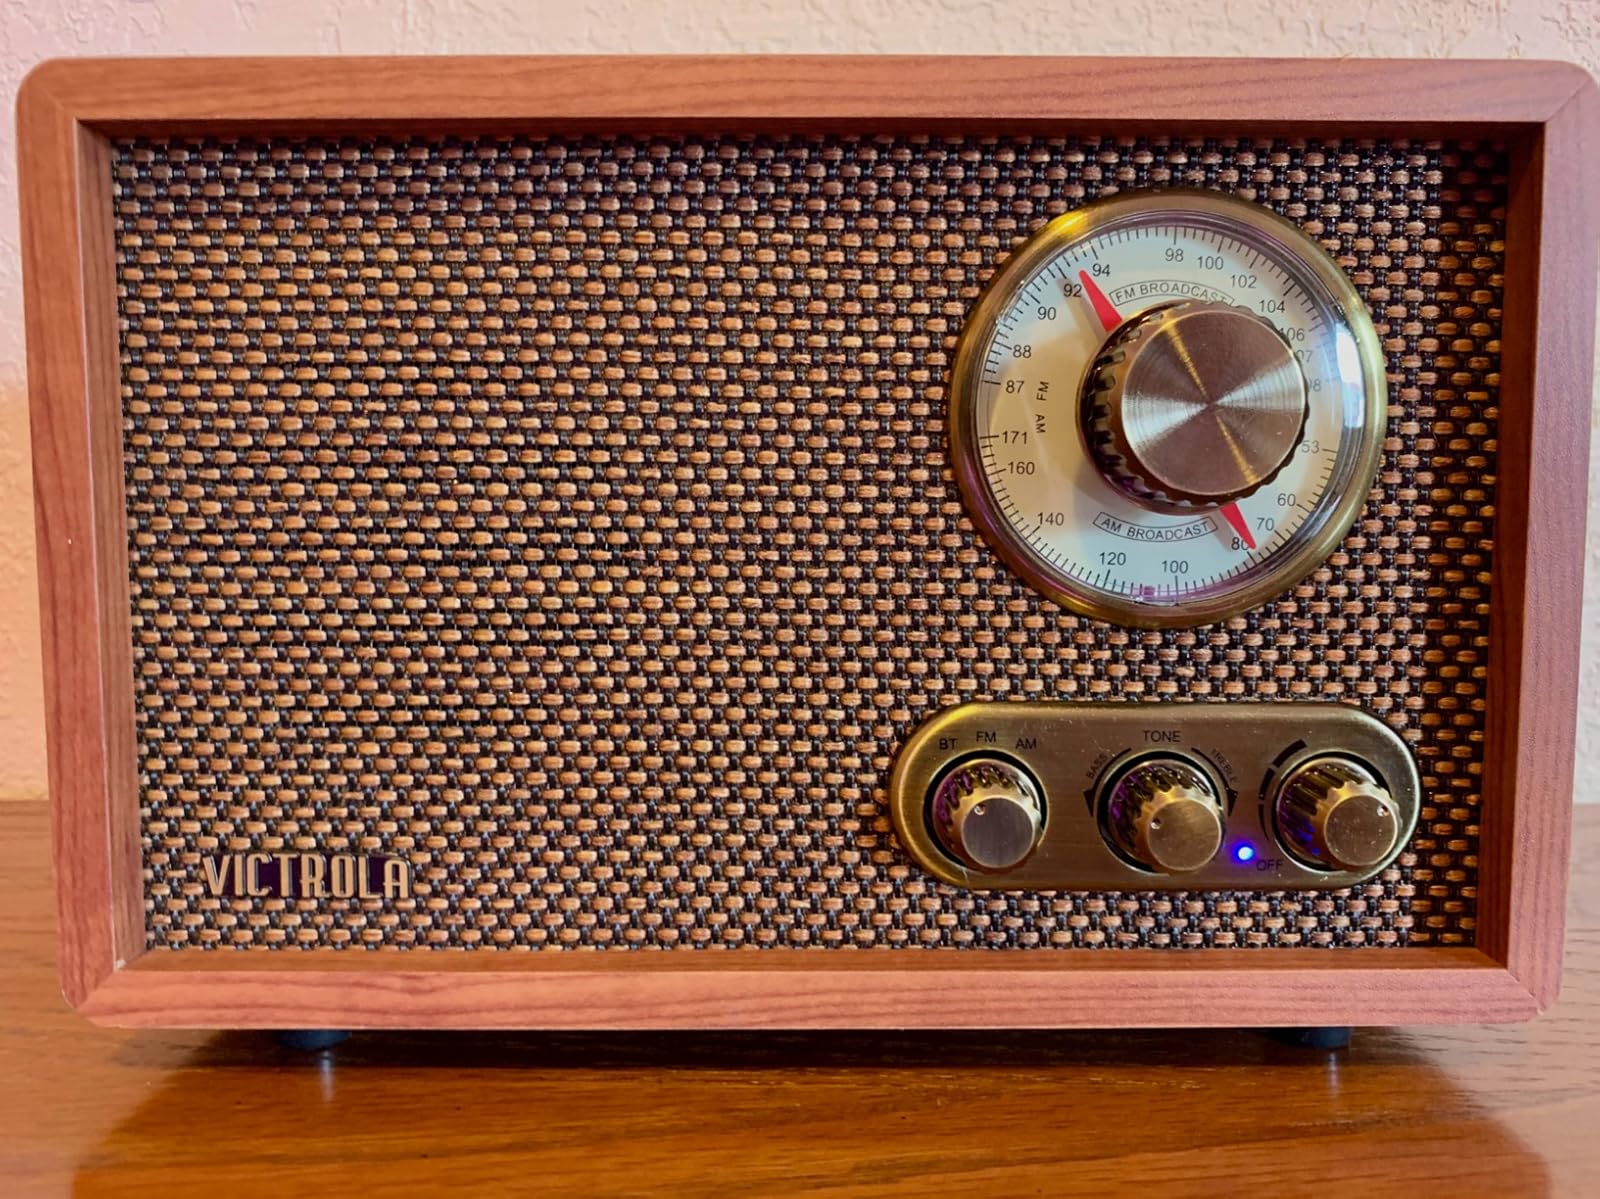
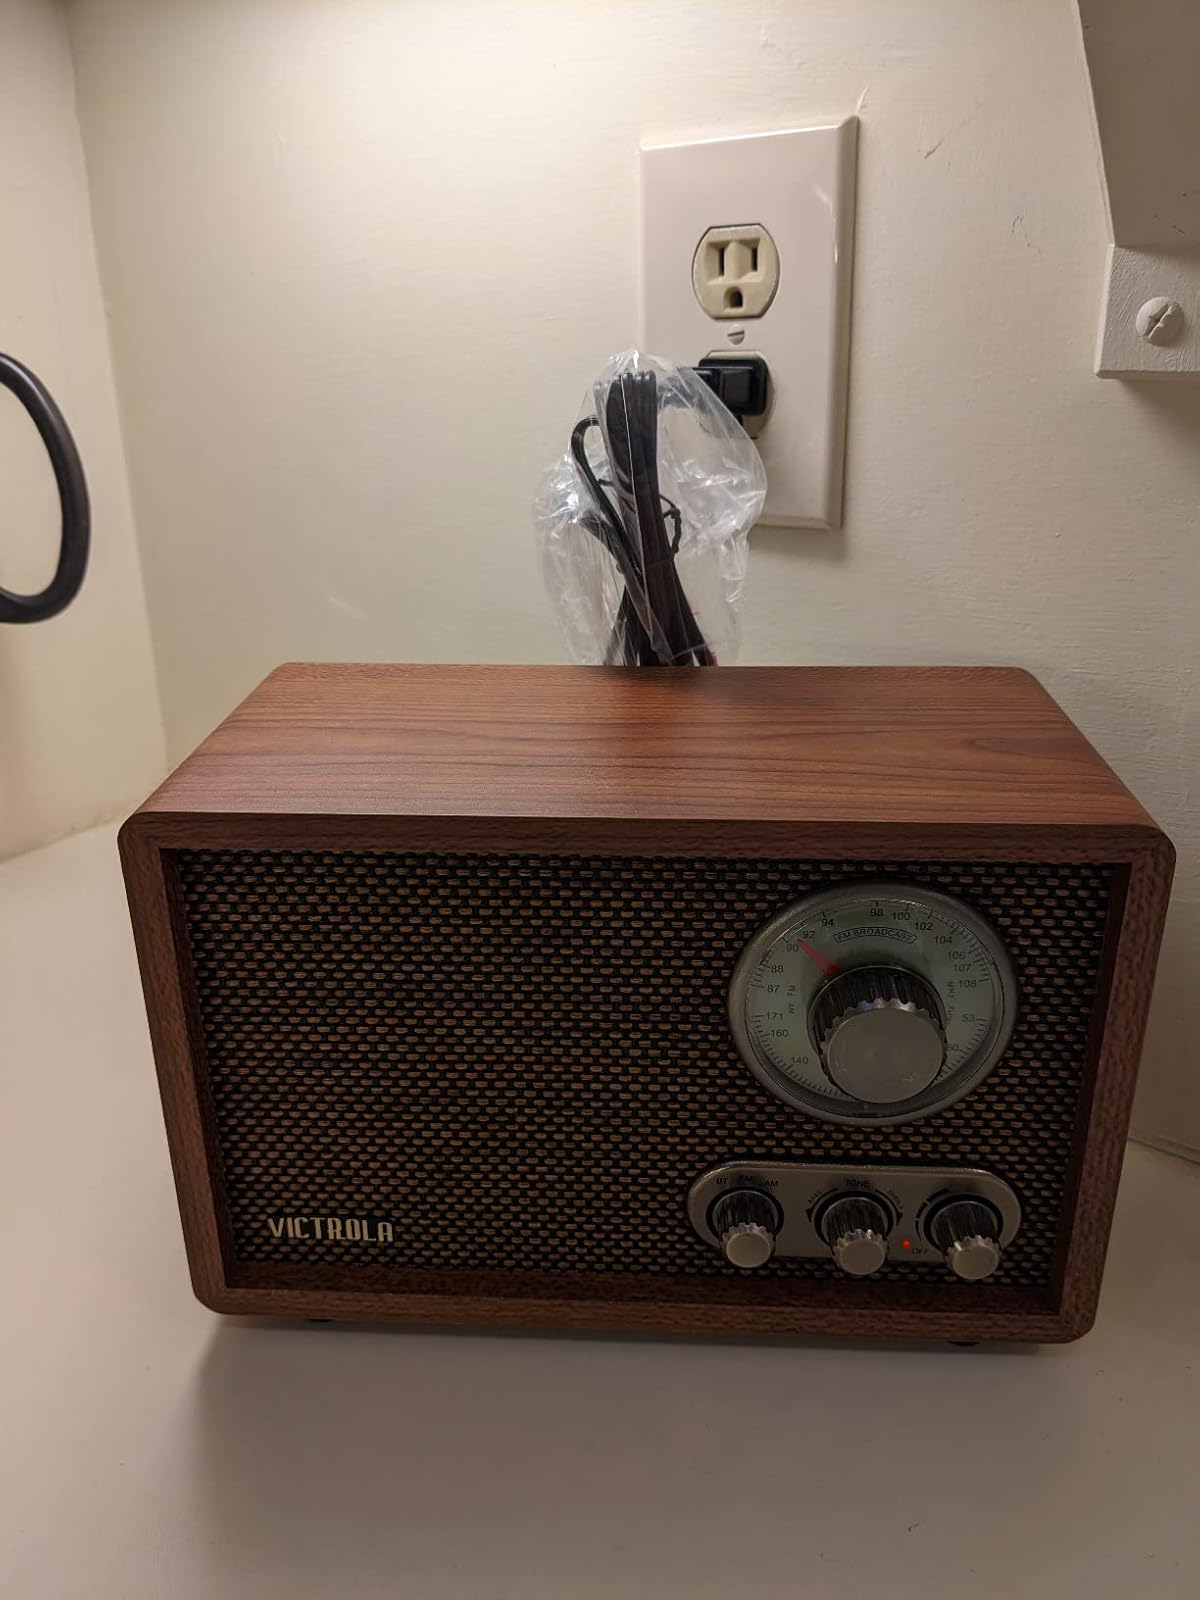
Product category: radio
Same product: yes